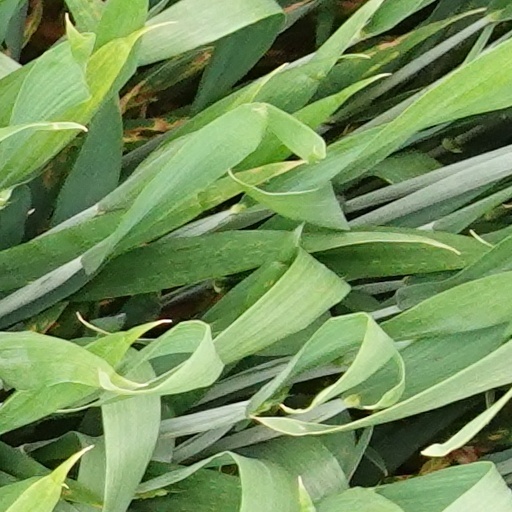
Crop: wheat